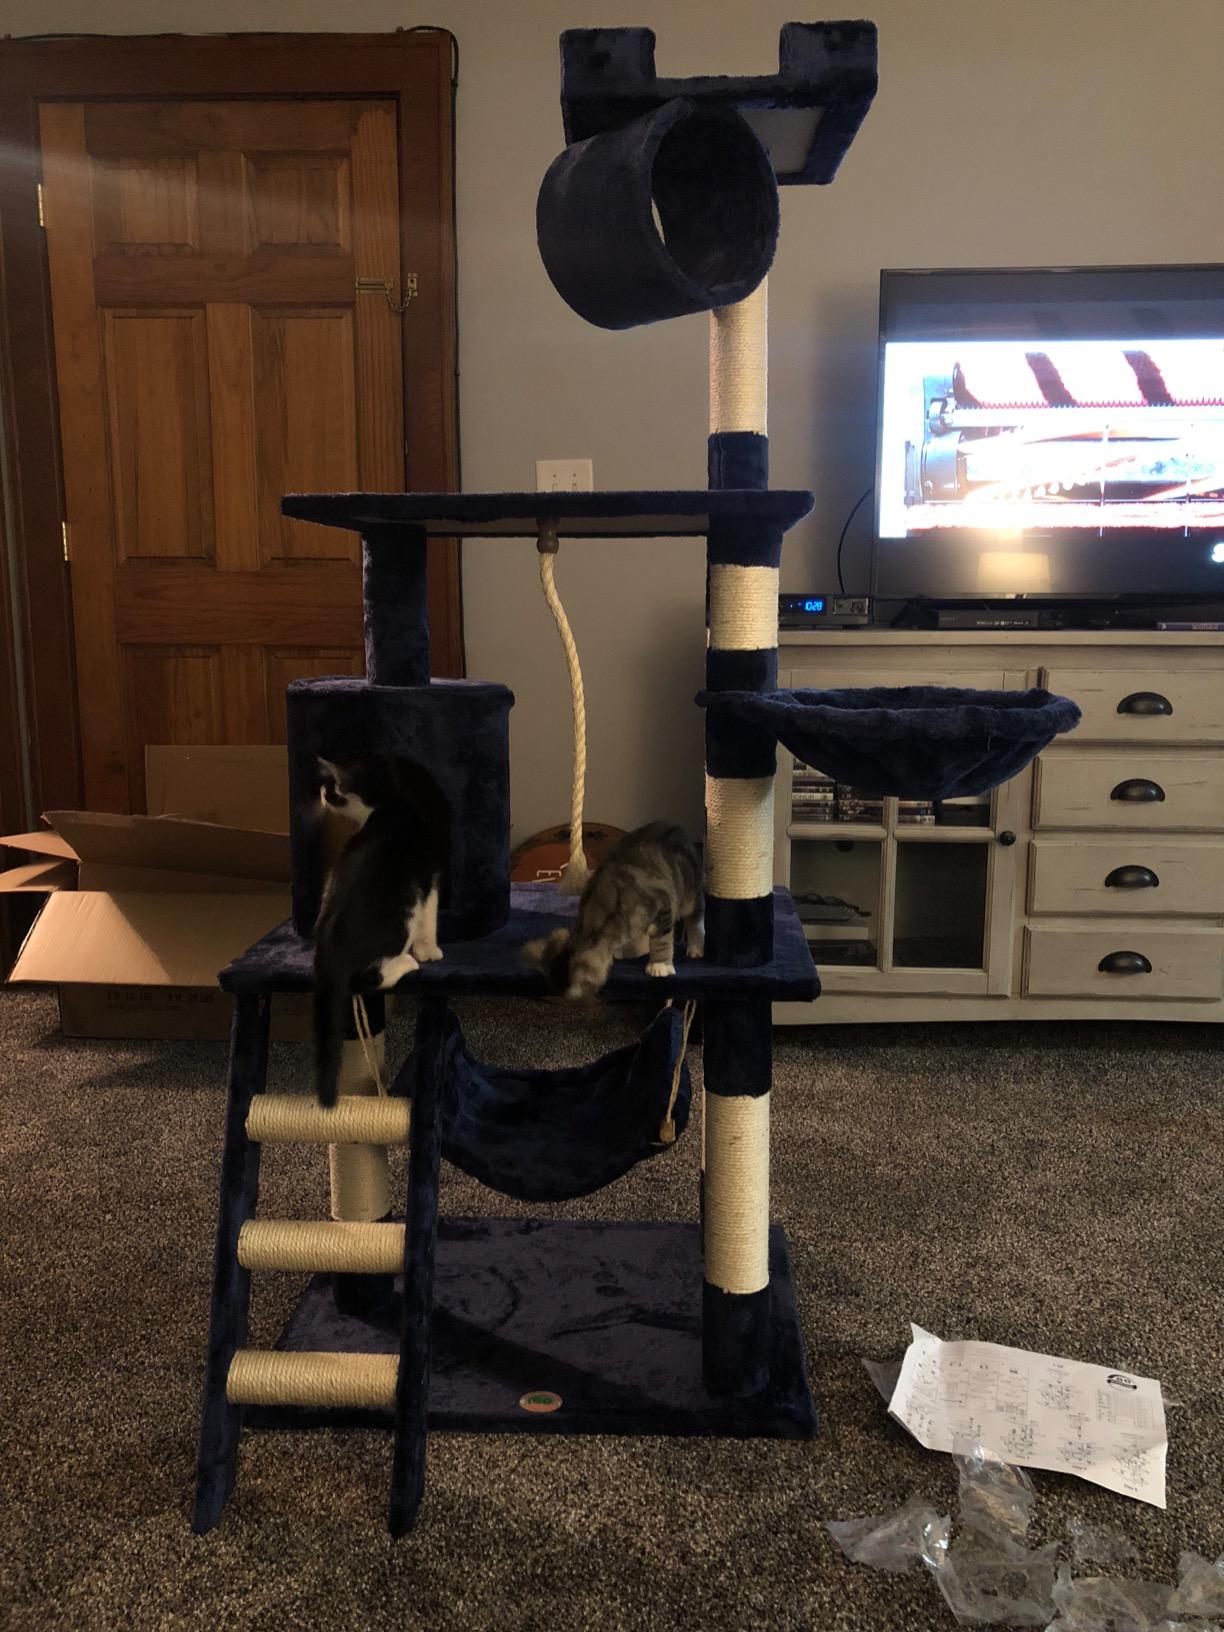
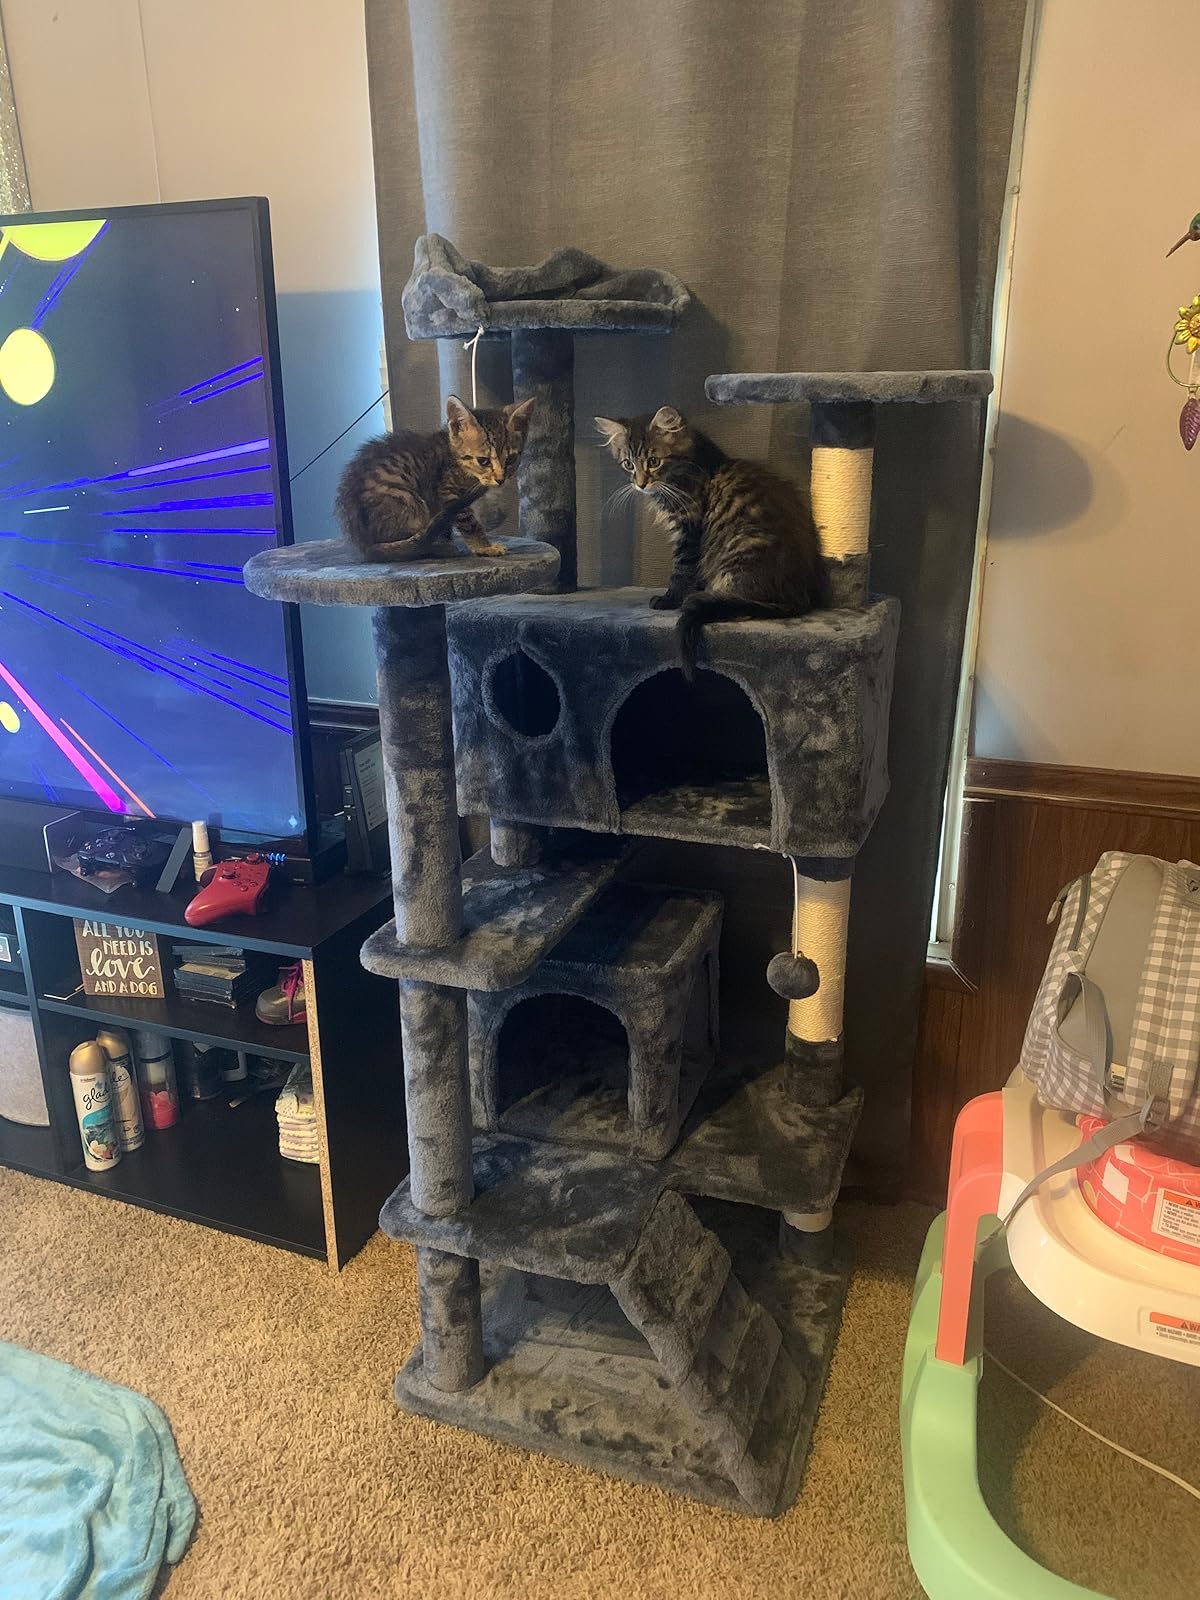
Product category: items_cat tree
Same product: no